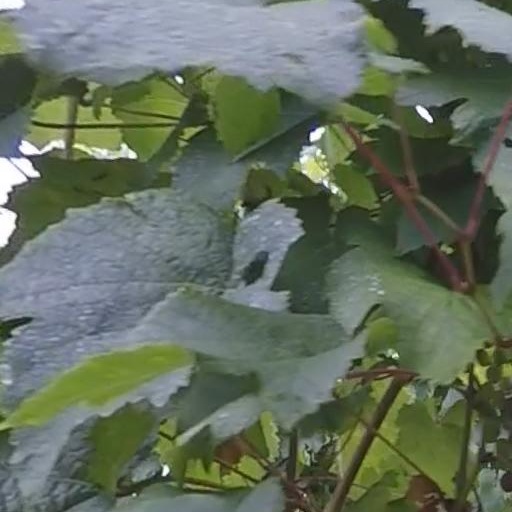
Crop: grape